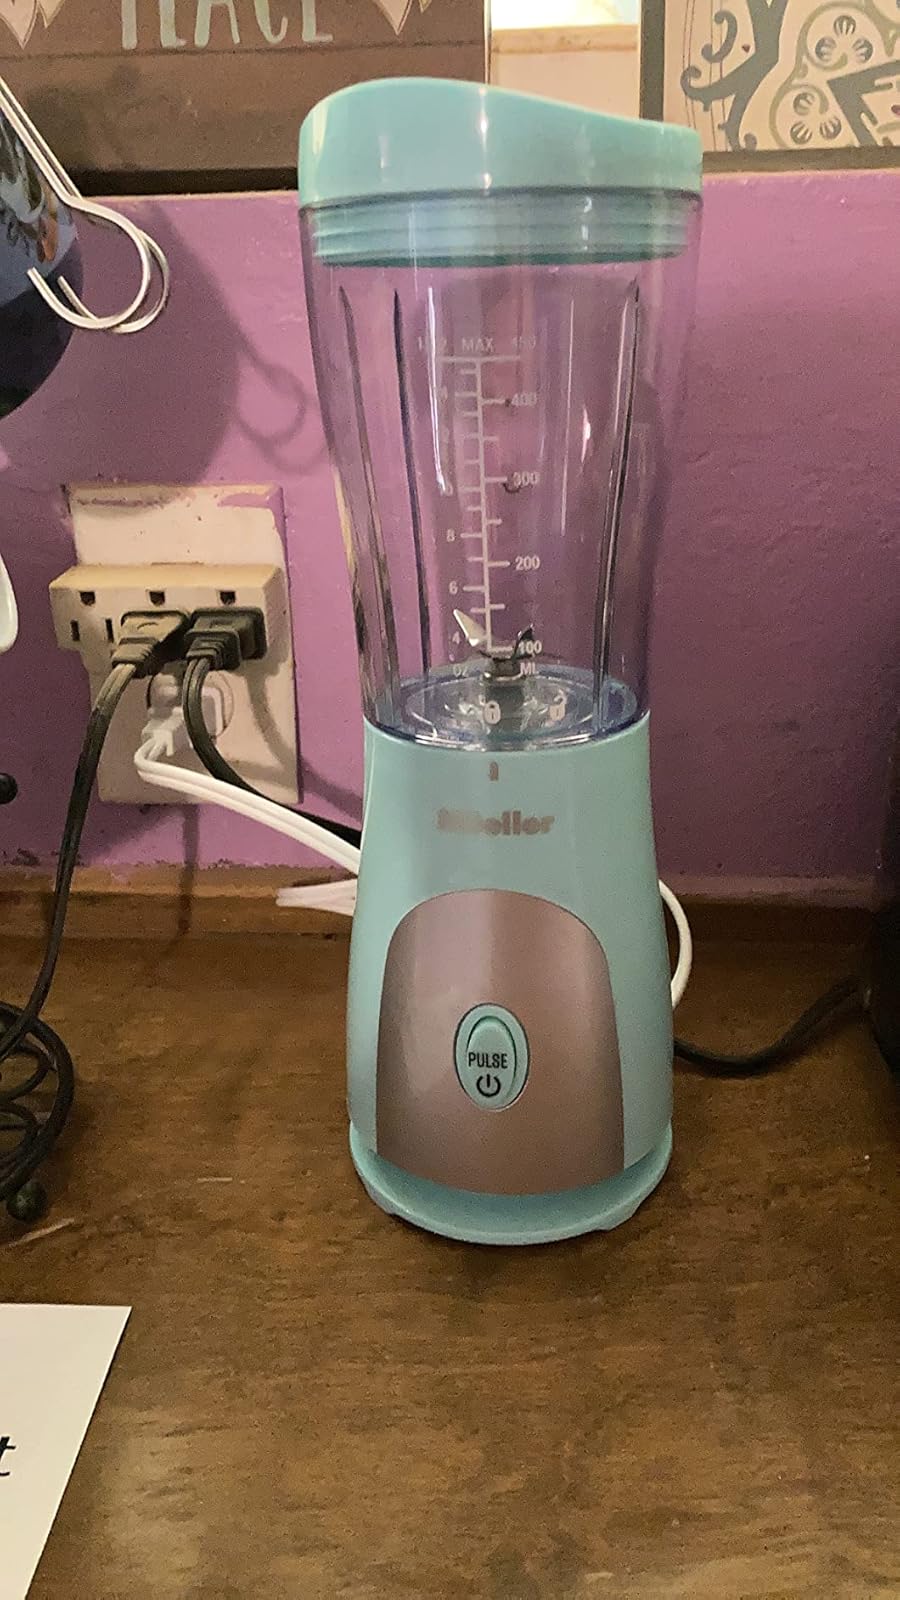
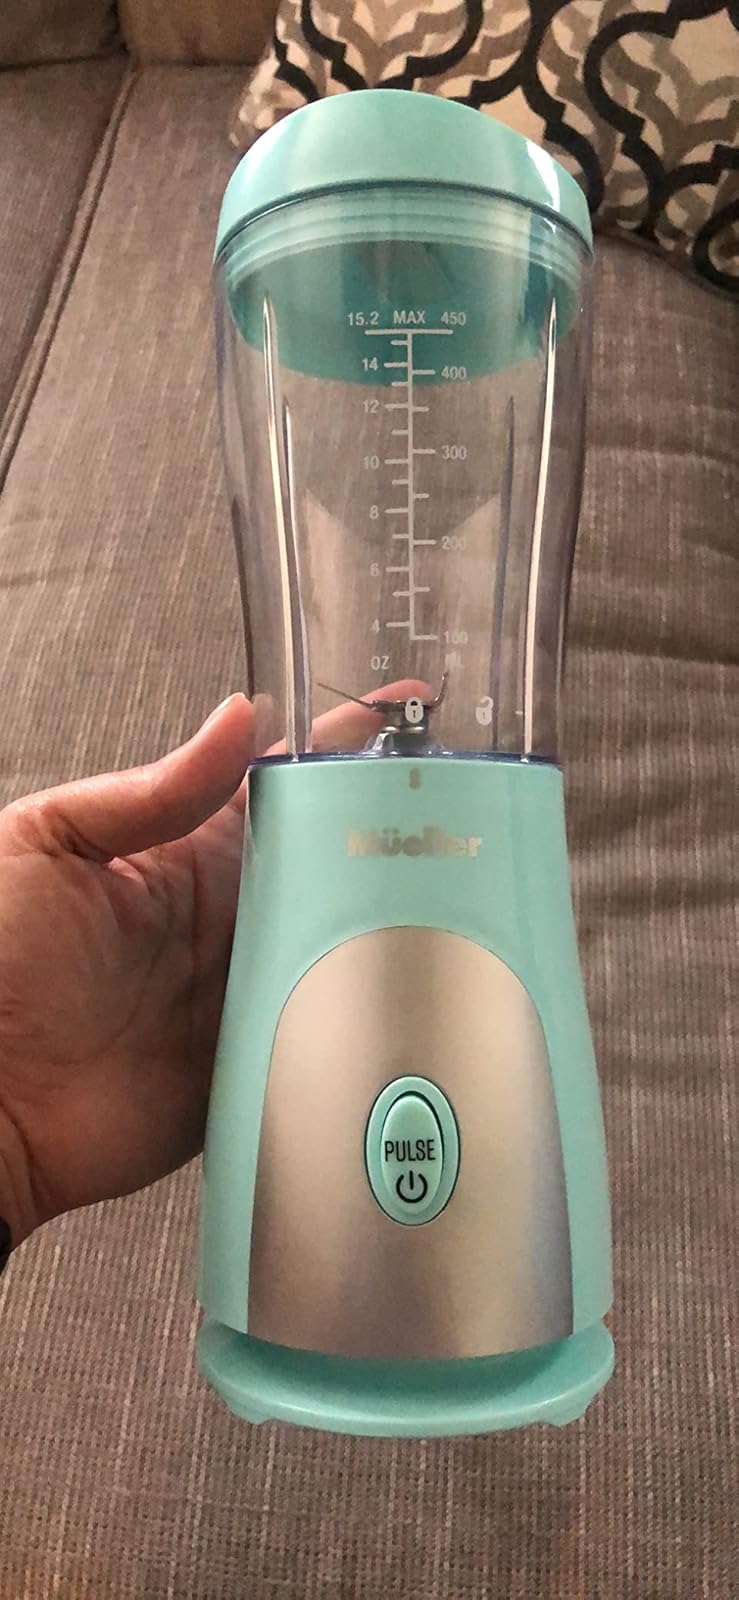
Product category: items_blender
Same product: yes